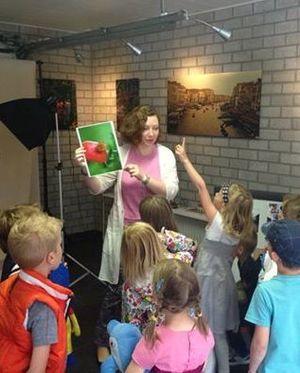
Ekaterina Kruchkova dans son atelier. Atelier pour les enfants. Septembre 2013
Ekaterina Kruchkova est une artiste – photographe et personnalité publique, connue pour ses activités caritatives dans le domaine de l’art. Elle a fondé l’atelier artistique Studio Ekaterina à Heeswijk. Elle est également la créatrice du festival international d’art et de charité Treasures for the Future.